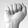
ASL letter: A